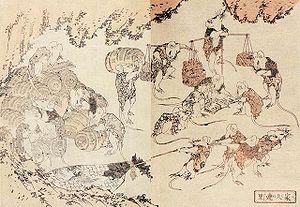
Au cours de l'histoire, ces rongeurs sont fréquemment confondus et partagent bien souvent un même aspect culturel. Depuis la Préhistoire, les « rats » et les « souris » ont toujours accompagné l'Homme. De ce fait, ce sont des animaux qui occupent une très forte symbolique et qui sont fortement présents dans les domaines folkloriques et artistiques. Dans certaines de ses fables, Jean de La Fontaine emploie aussi bien le terme de rat que celui de souris pour désigner le même animal. Impossible alors de savoir auquel des deux rongeurs le poète fait référence. De même, si la Batrachomyomachia attribuée à Homère est traduite par « La Bataille des grenouilles et des rats » elle est traduite dans d'autres langues par « La Bataille des grenouilles et des souris » comme c'est le cas par exemple en anglais ou encore en espagnol. Dans les fables d'Ésope, le problème est le même. On retrouve également cette assimilation en Asie. Ainsi Mûshika, la monture du dieu Ganesh peut être un rat comme elle peut être une souris et dans l'astrologie chinoise, le premier signe du zodiaque est le rat mais il est parfois désigné sous le nom de souris.